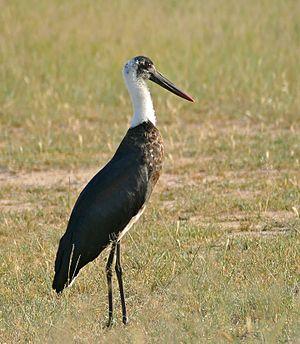
La Cigogne épiscopale est une espèce d'oiseaux échassiers de la famille des Ciconiidés.